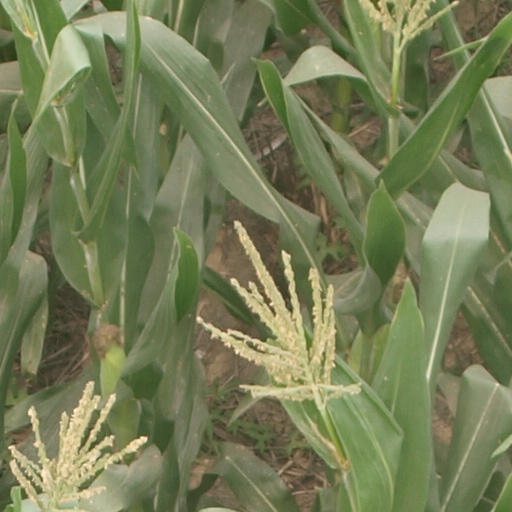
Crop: maize; corn